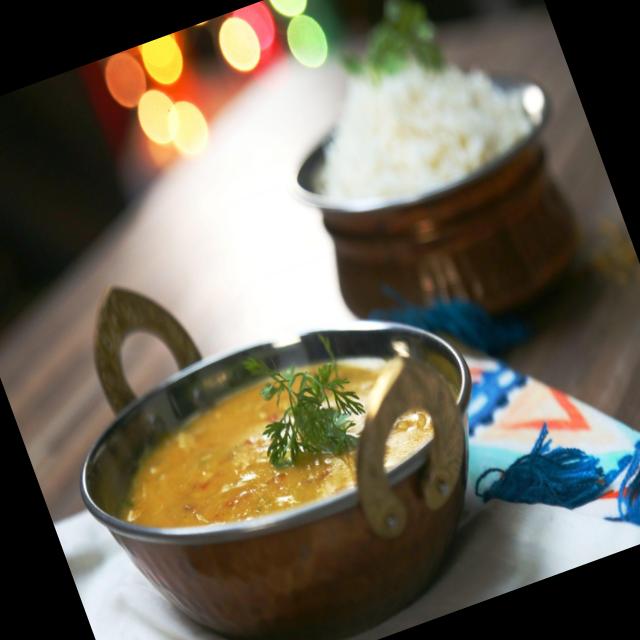
Dish: dal_makhani